Old Rectory, Epworth

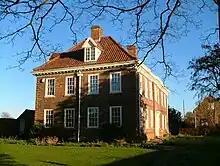
The Old Rectory, Epworth

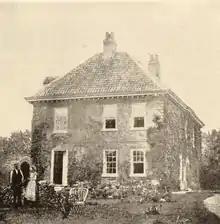
Epworth Rectory in

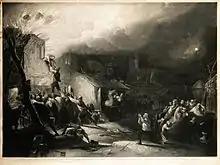
"The rescue of the young John Wesley from the burning parsonage at Epworth, Lincolnshire"; mezzotint by S. W. Reynolds after Henry Perlee Parker

The Old Rectory in Epworth, Lincolnshire is a Queen Anne-style building, rebuilt in 1709, which has been restored and is now the property of the Methodist Church of Great Britain, who maintain it as a museum. The rectory was home to the rector of Epworth from 1697 to 1735, the Reverend Samuel Wesley, his wife Susanna and their 19 children, one of whom, John Wesley, grew up to become a founder of Methodism. On 9 February 1709, while the Wesleys were resident, a fire burnt down the wooden rectory and it was rebuilt in brick. The Old Rectory is a Grade I listed building.